Betty Hay

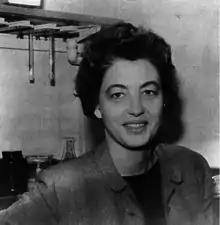
Betty Hay in her new laboratory at Harvard Medical School in 1960

Elizabeth Dexter "Betty" Hay (April 2, 1927 – August 20, 2007) was an American cell and developmental biologist. She was best known for her research in limb regeneration, the role of the extracellular matrix (ECM) in cell differentiation, and epithelial-mesenchymal transitions (EMT). Hay led many research teams in discovering new findings in these related fields, which led her to obtain several high honors and awards for her work. Hay primarily worked with amphibians during her years of limb regeneration work and then moved onto avian epithelia for research on the ECM and EMT. Hay was thrilled by the introduction of transmission electron microscopy (TEM) during her lifetime, which aided her in many of her findings throughout her career. Moreover, Hay was a huge advocate of women in science during her lifetime.